2019 Giro d'Italia, Stage 1 to Stage 11

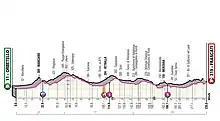

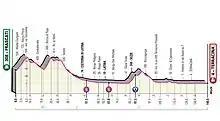

Tom Dumoulin, the 2017 winner and one of the race favourites, withdrew in the stage's neutral zone. He had suffered a knee injury in a crash on the previous stage.